Coagulin

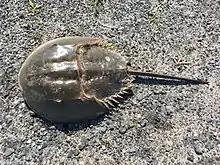
"Limulus polyphemus" horseshoe crabs use coagulin to form gel clots

Coagulin is a gel-forming protein of hemolymph that hinders the spread of bacterial and fungal invaders by immobilizing them. It is produced in the coagulogen form before being cleaved into the active form through a serine proteinase cascade. It has been most extensively studied in horseshoe crabs. It has also been produced by other organisms, such as "Bacillus coagulans" I in a plasmid location. In human medicine, coagulation of coagulin is the basis of detection of bacterial endotoxin through the Limulus amebocyte lysate test for parenteral medications.